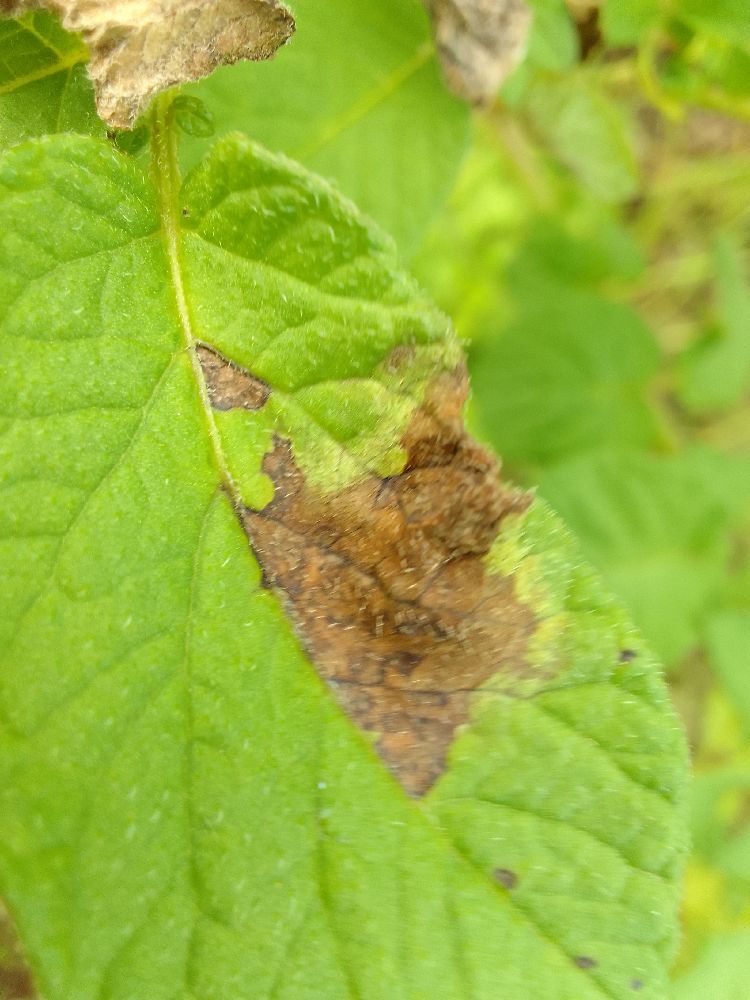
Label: Late blight